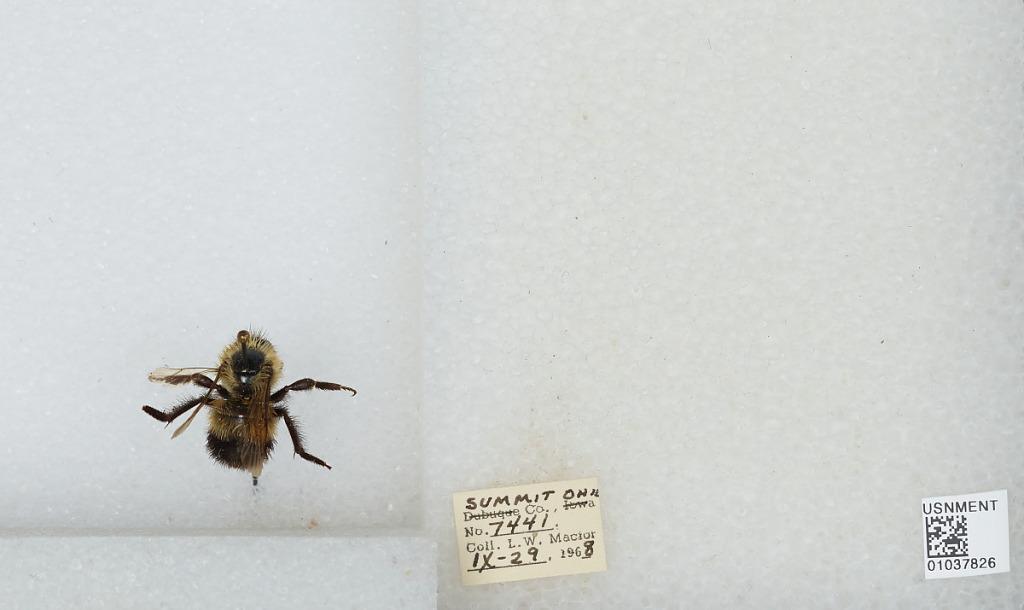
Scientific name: Bombus (Pyrobombus) vagans vagans Smith
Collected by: L. Macior
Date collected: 1968-9-29
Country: United States
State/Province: Ohio
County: Summit
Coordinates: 41.0917, -81.5594